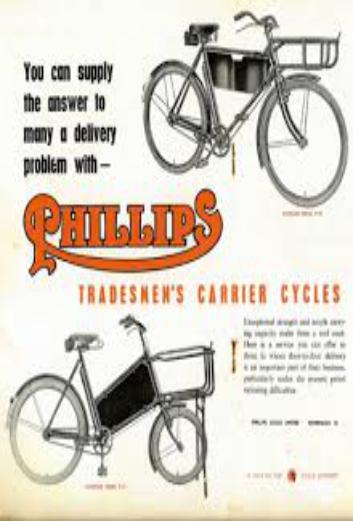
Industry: Transportation